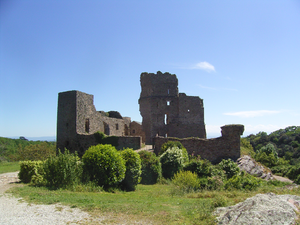
Entrée du château de Saissac
"Le château de Saissac est un château faisant partie du réseau ""Aude pays cathare"", situé sur la commune de Saissac dans le département de l'Aude au Nord-Ouest de Carcassonne. Il fut la résidence d'une puissante famille vassale des Trencavel, les Saissac.